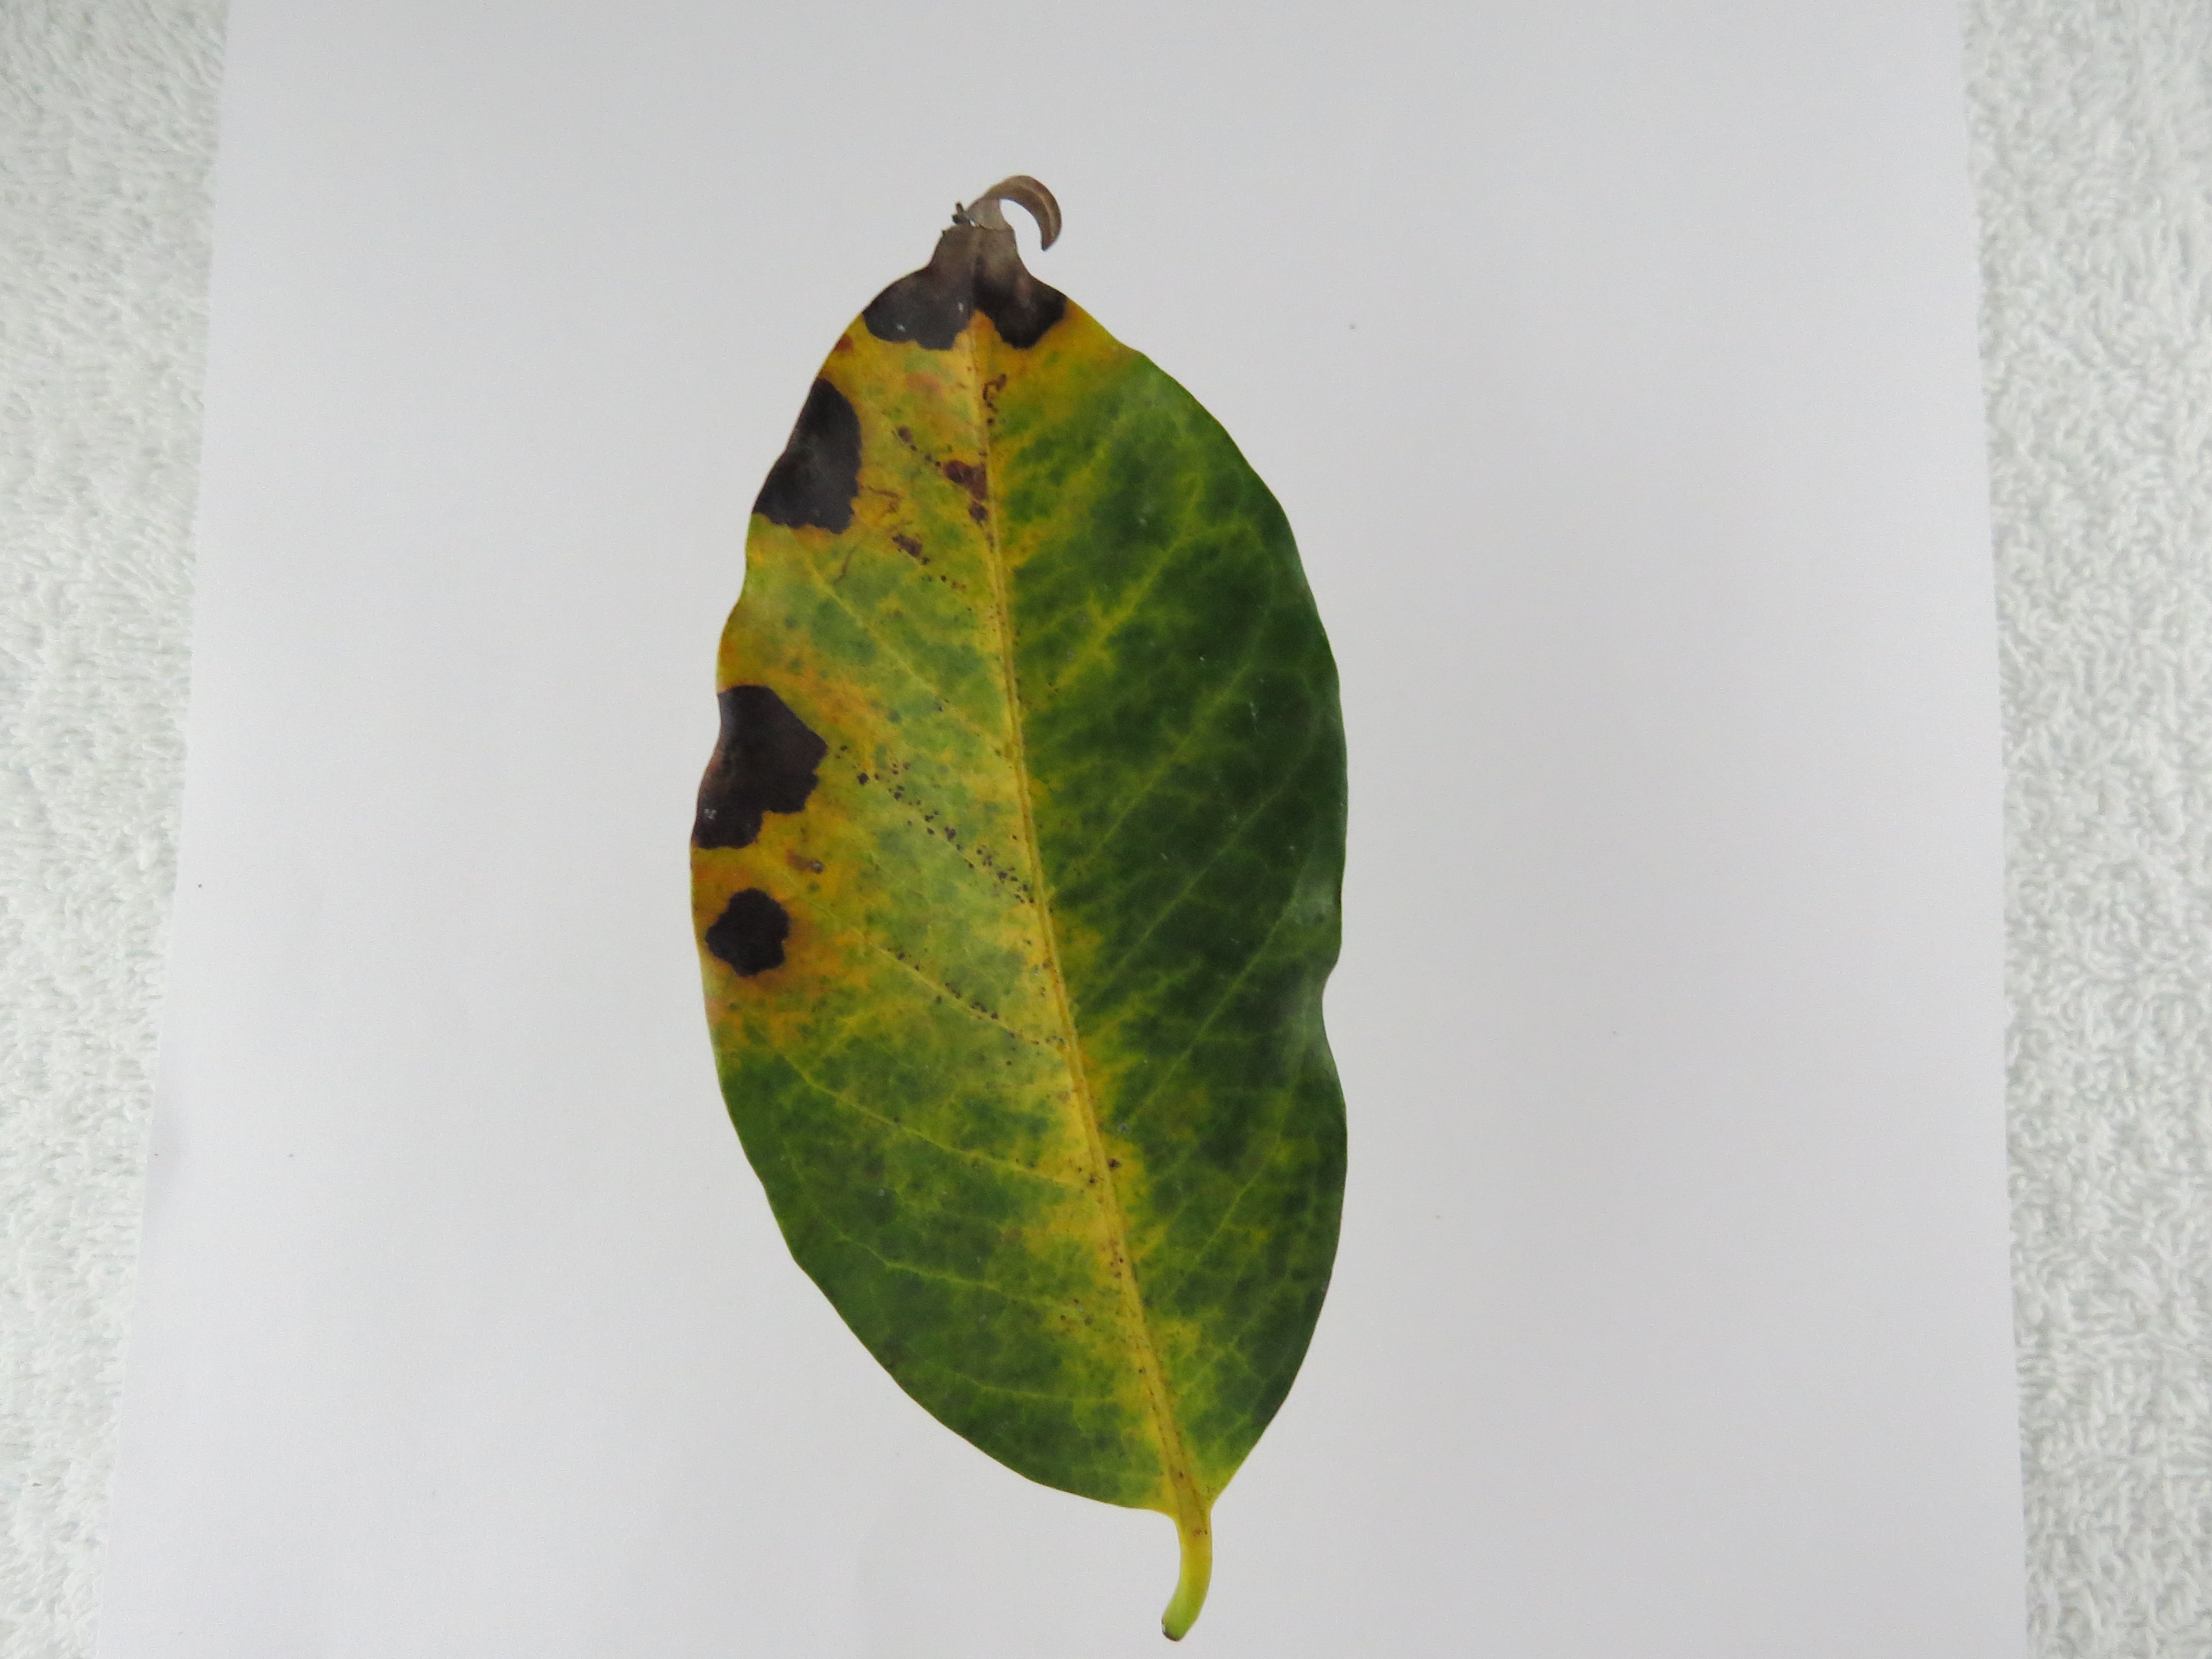
Label: potasium-K